John Feinstein

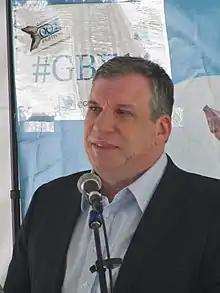
Feinstein in 2014

John Feinstein (July 28, 1955 – March 13, 2025) was an American sportswriter, author, and sports commentator.